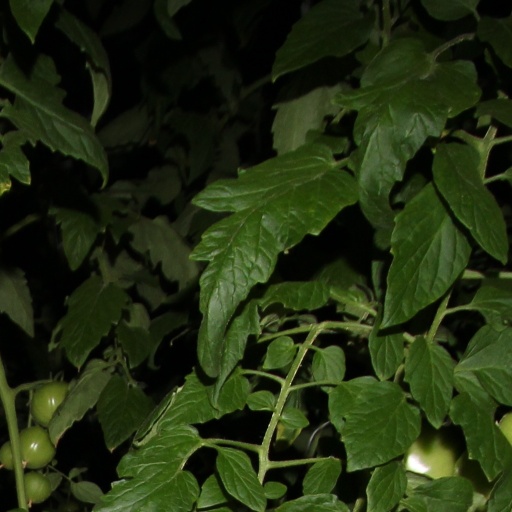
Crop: tomato